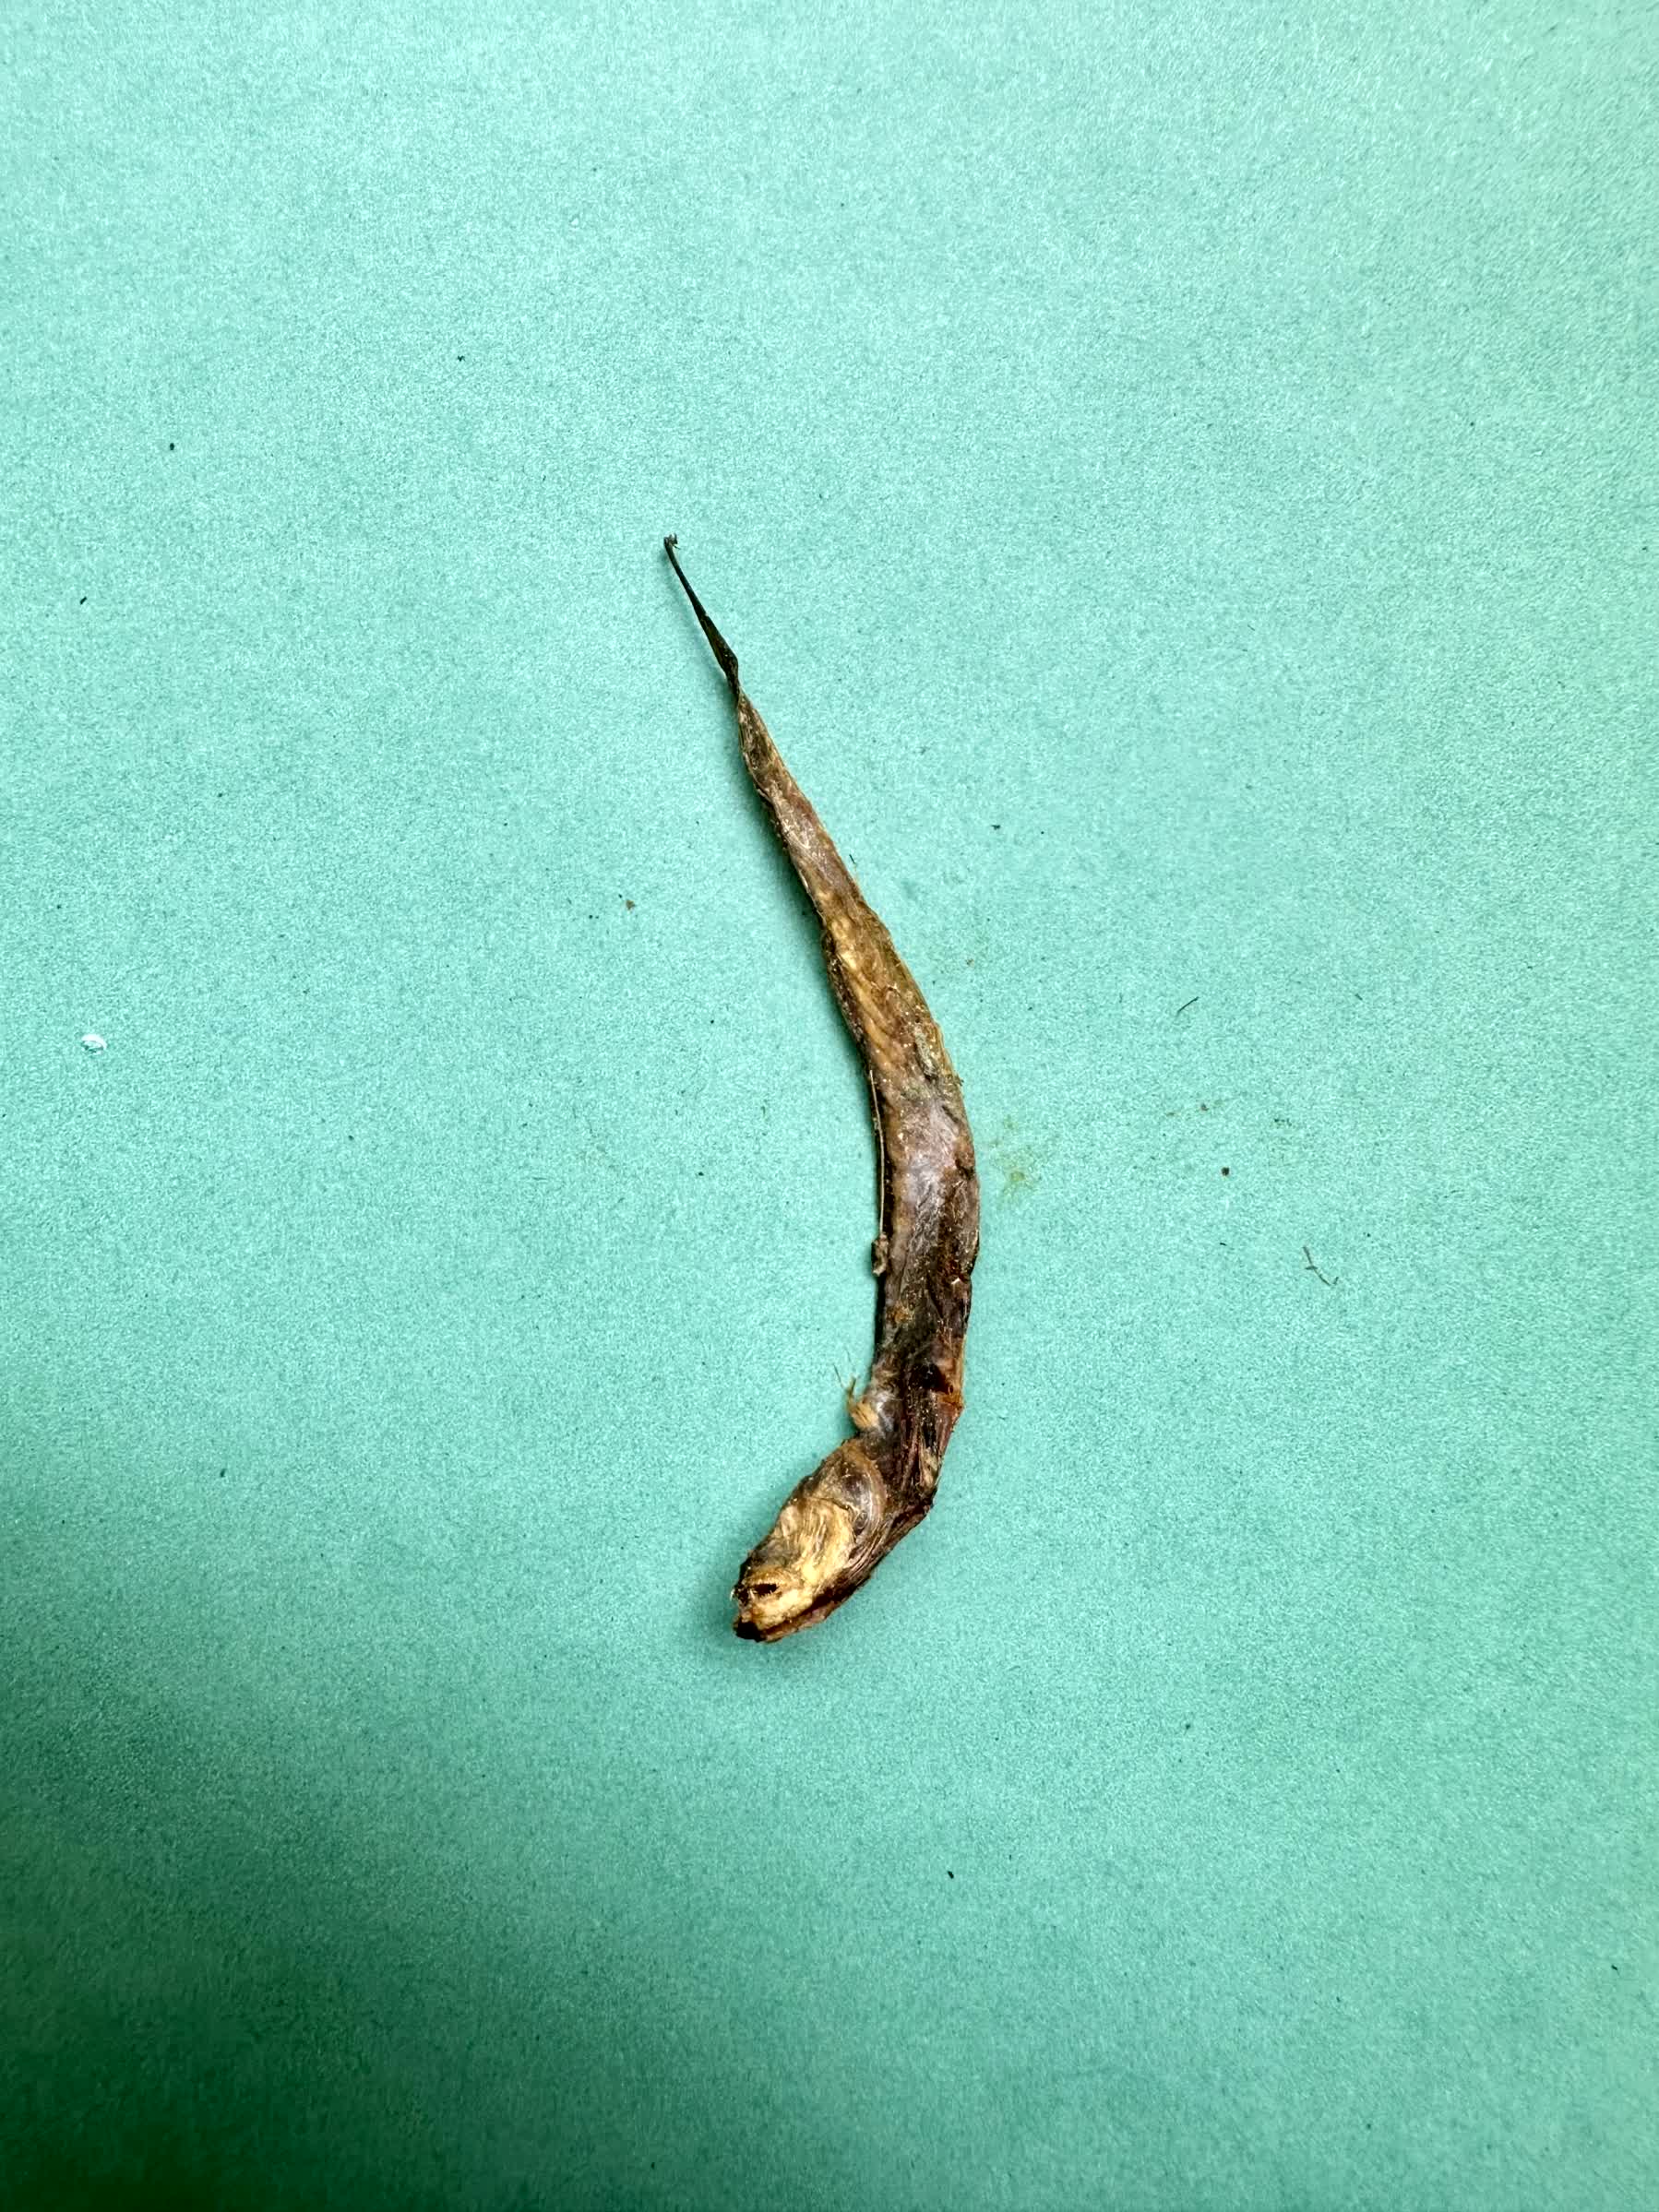
Species: Chewa